Law enforcement in India

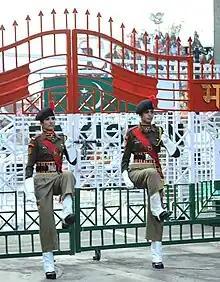
Female security personnel at India-Pakistan border.

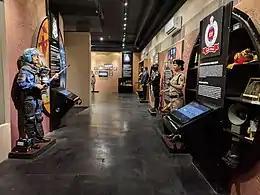
Exhibit of the Railway Protection Force, Rapid Action Force, National Security Guard, and Intelligence Bureau at the National Police Memorial and Museum in New Delhi.

Law enforcement in India is imperative to keep law and order in the nation. Indian law is enforced by a number of agencies. India has a multi-layered law enforcement structure with both federal and state/union territory level agencies, including specialized ones with specific jurisdictions. Unlike many federal nations, the constitution of India delegates the maintenance of law and order primarily to the states and territories.